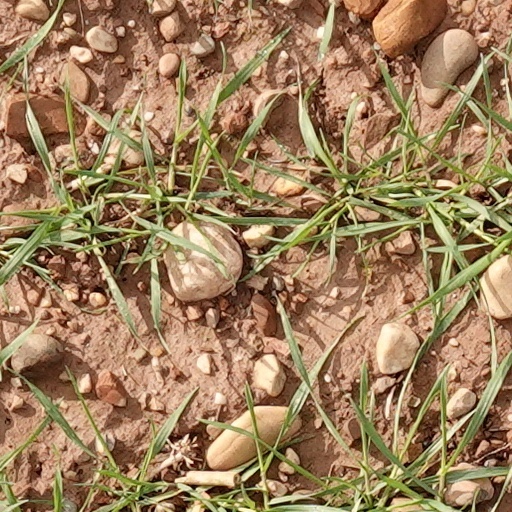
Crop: wheat